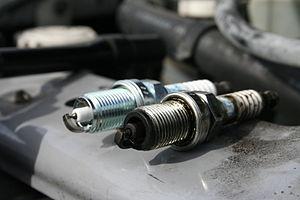
La bougie d'allumage est un dispositif électrique, présent sur les moteurs à allumage commandé, qui provoque l'inflammation du mélange gazeux dans la chambre de combustion. Pour cela, elle doit pouvoir générer des milliers d'arcs électriques par minute tout en résistant à la chaleur et à la pression engendrées par les explosions à l'intérieur du cylindre.